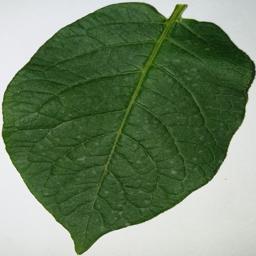
Label: Potato___Healthy